San Marino in the Eurovision Song Contest 2014

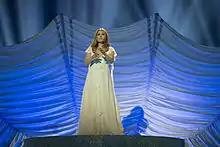
Valentina Monetta performing "Maybe" in the 2014 contest, held in Copenhagen, Denmark.

Monetta performed "Maybe" in the first semi-final on 6 May 2014, appearing 12th out of the 16 countries. Her performance was introduced by a 40-second-long postcard shot at San Marino's Torraccia airfield. On stage, Monetta was joined by four backing vocalists and accompanied on piano by composer Siegel. The performance featured Monetta standing in a white dress on a glittery gold circular platform with a fan-like cloth arrangement behind her. Choreography for the performance was handled by art director Fabrizio Raggi, who also served in that role the previous year. At the end of voting, San Marino placed 10th with a score of 40 points, thus qualifying for the grand final.